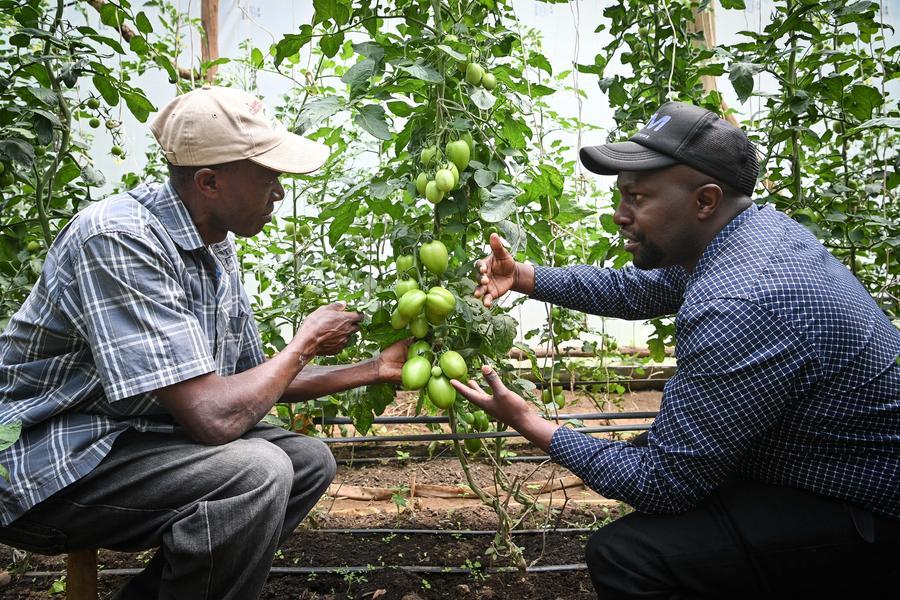
Wakulima wawili wa kiume wakiwa wamechuchumaa katika shamba kubwa lililopandwa zao la nyanya, kwa ajili ya biashara wakiwa wanakagua nyanya hizo kama zipo tayari kwa ajili ya kuvunwa na kupelekwa masokoni ili kuuzwa.